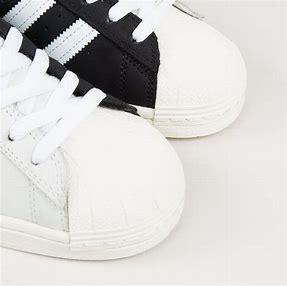
Brand: adidas
Model: Superstar Skate